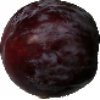
Label: Plum 1